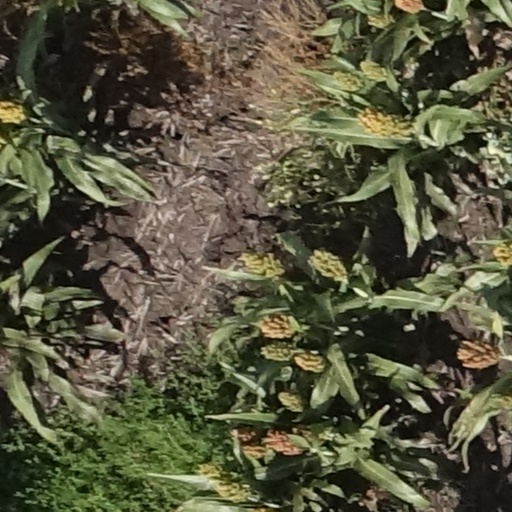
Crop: sorghum